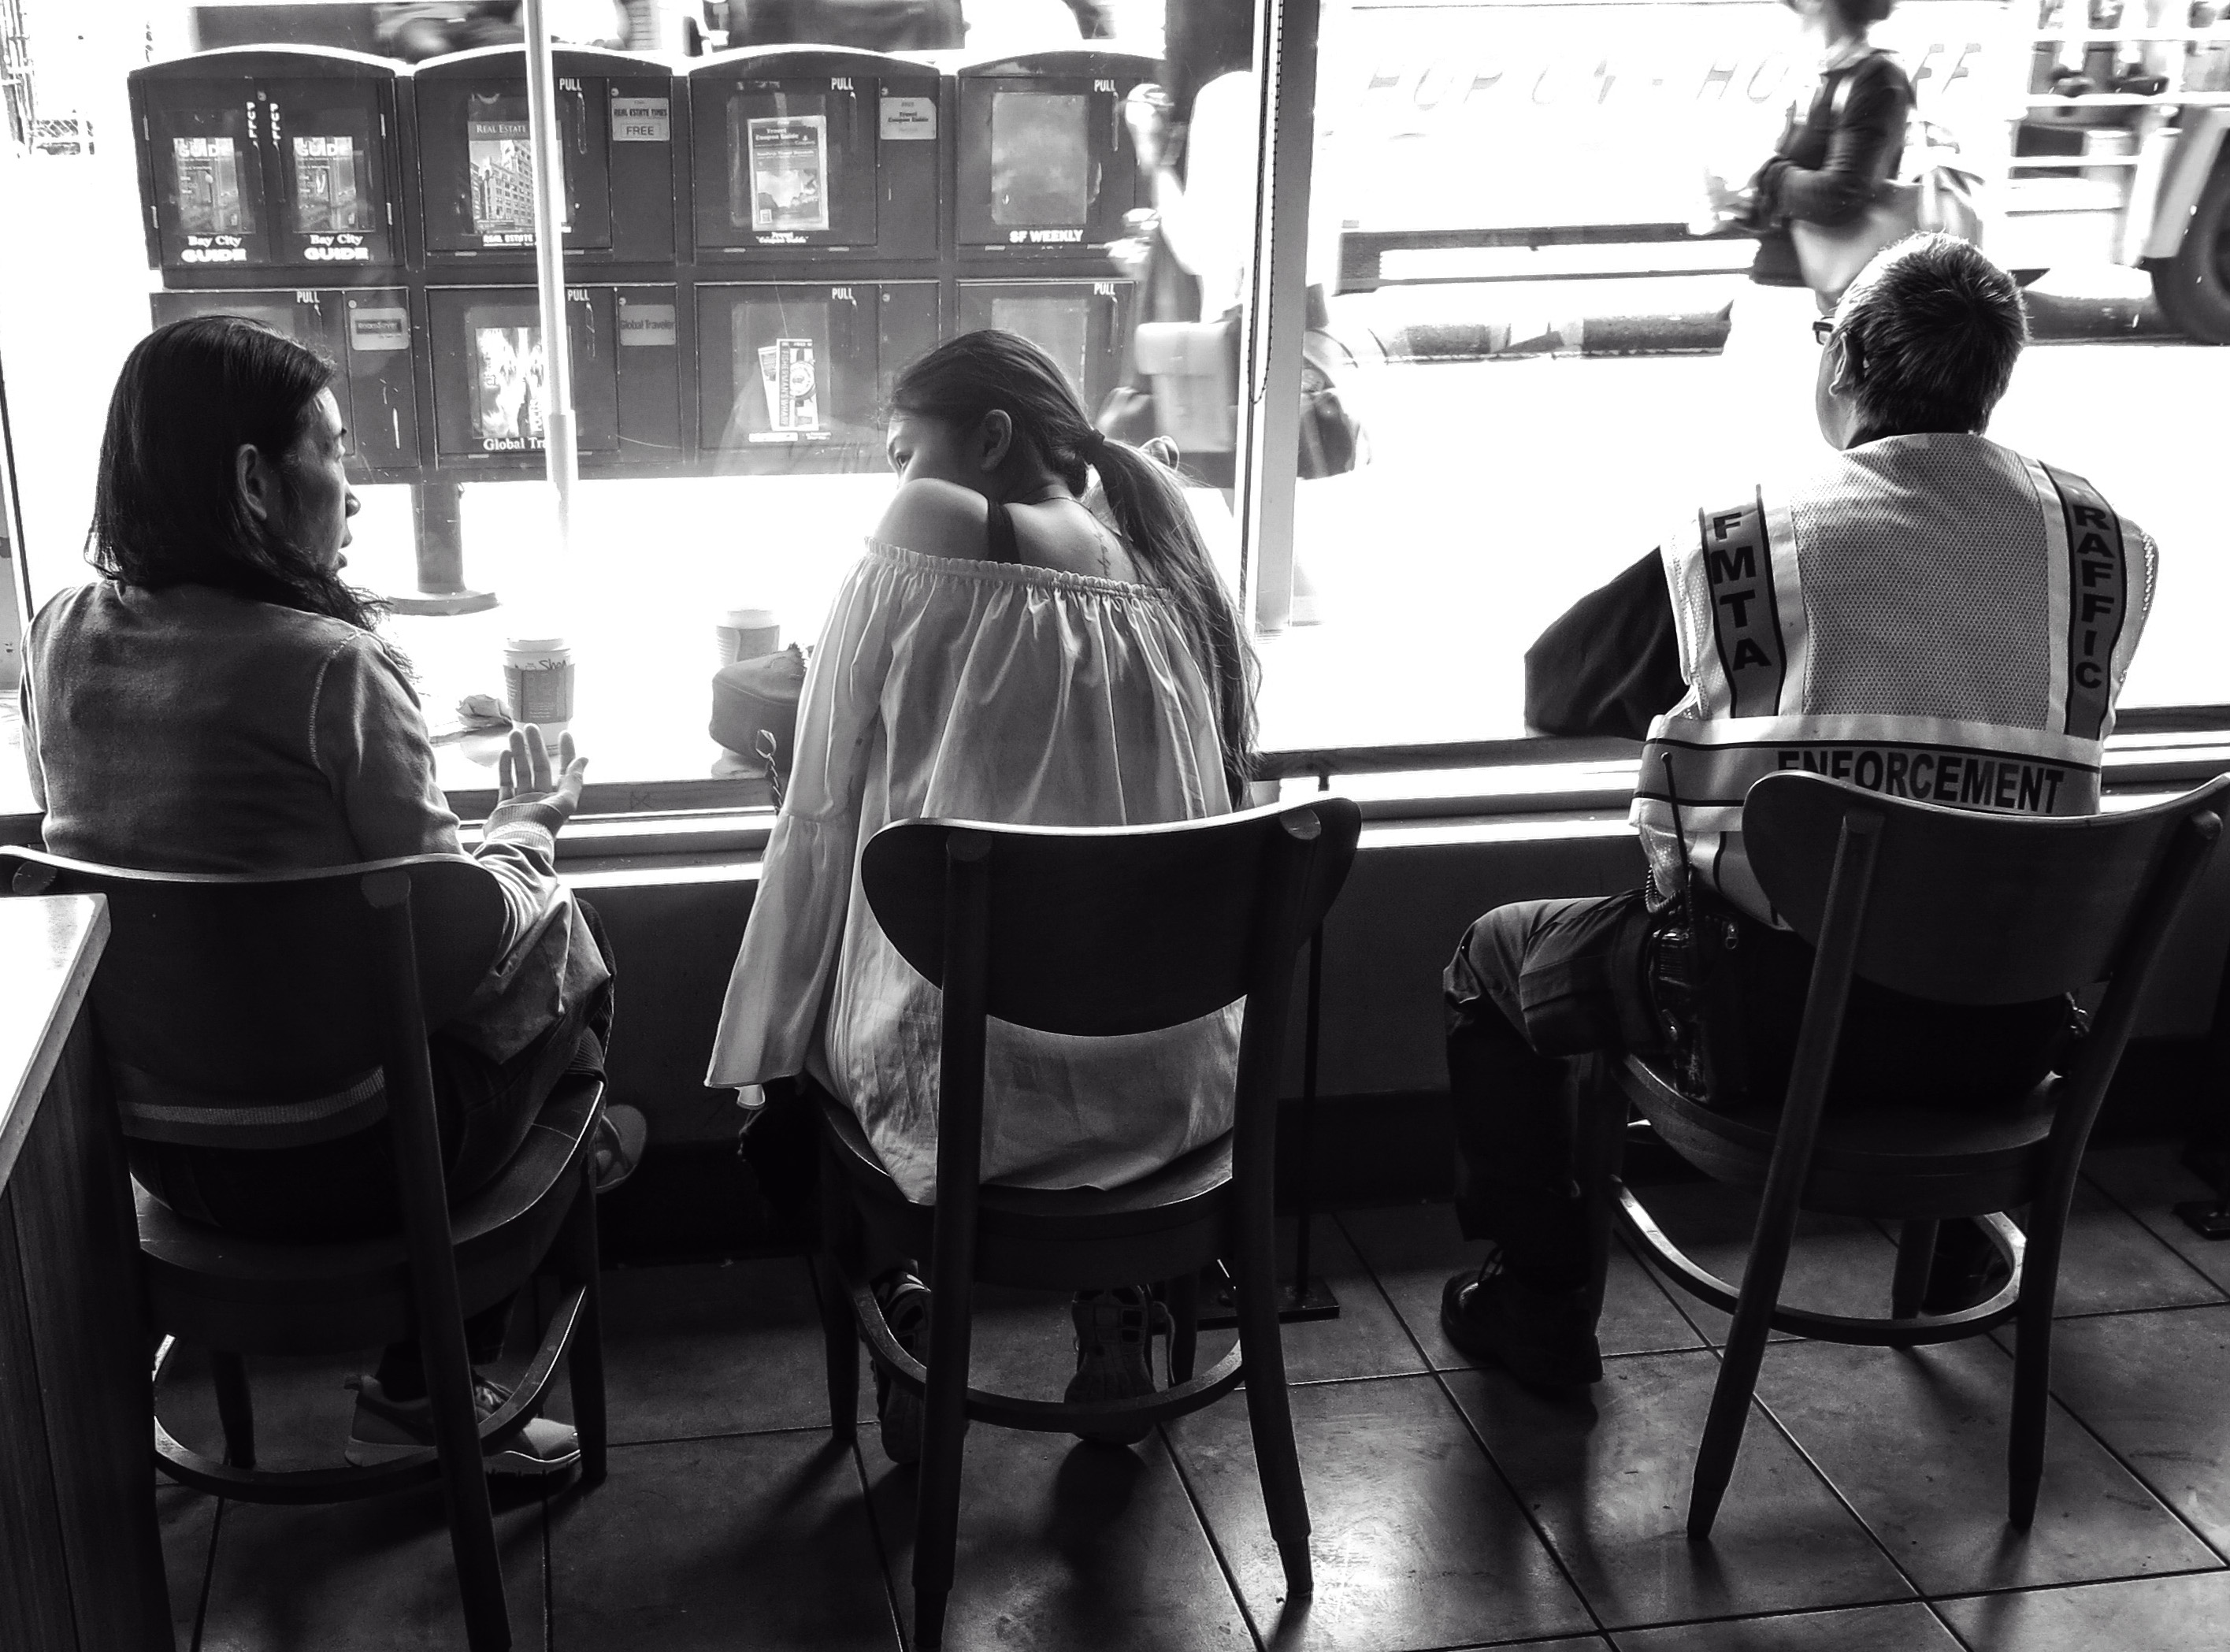
coffee, black and white, street, window, parking, black, monochrome, talk, bw, chairs, sanfrancisco, design, women, image, nb, monochrome photography